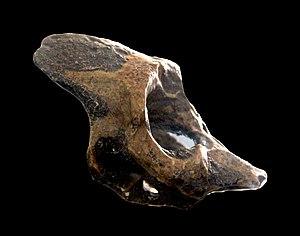
moulage du fossile à l'origine de la définition de Tchandanthropus uxoris exposé au musée de N'Djamena, Tchad
Tchadanthropus uxoris est un nom abandonné d'espèce d'hominidé. Parfois également appelée Tchadanthrope, l'espèce a été définie par le paléoanthropologue français Yves Coppens à partir d'un fragment de crâne fossile découvert en 1961 au Tchad. Aucun autre fossile n'a été attribué à cette espèce et l'usage de ce taxon est abandonné au sein de la communauté scientifique.